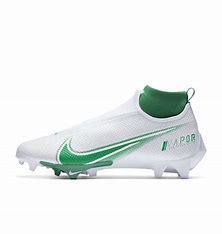
Brand: Nike
Model: Vapor Edge Pro 360 2